List of La Piloto characters

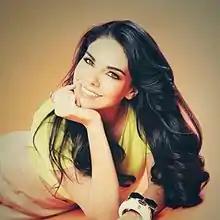
Livia Brito as titular character as Yolanda Cadena

Portrayed by Livia Brito — Yolanda Cadena is the protagonist. Originally from Tepic, her biggest dream is to fly airplanes. She has a magnetic personality, of those people who never leave anyone indifferent. She is brave, direct, impulsive, and sometimes too blunt for her own good. Yolanda is extremely loyal, so much that she prioritizes her friends and family, and they are huge motives for her actions and decisions. Her beauty causes men to want to take advantage of her. Yolanda is very distrustful of men because her godfather, Ernesto, raped her when she was eighteen, which greatly scarred her. She does not give her heart away to anyone easily, despite catching Dave Mejía's and John Lucio's eye later on.